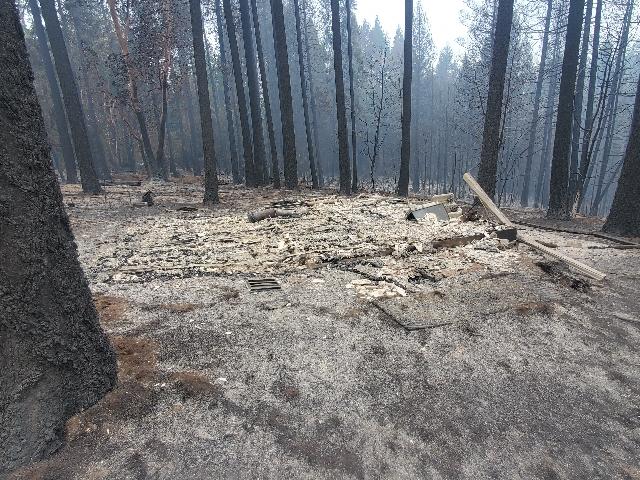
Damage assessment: destroyed